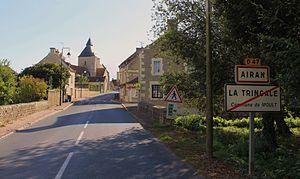
Airan (Calvados)
Airan est une ancienne commune française située dans le département du Calvados en région Normandie, devenue le 1ᵉʳ janvier 2017 une commune déléguée au sein de la commune nouvelle de Valambray.
Valambray est, depuis le 1ᵉʳ janvier 2017, une commune nouvelle française située dans le département du Calvados en région Normandie, peuplée de 1 769 habitants.